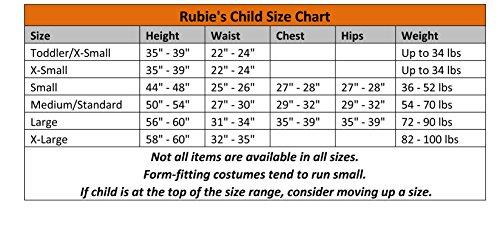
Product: Rubie's Punk Goth Costume, Medium
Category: Clothing, Shoes & Jewelry | Costumes & Accessories | Women | Costumes & Cosplay Apparel | Costumes
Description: Rubie's Punk Goth Costume, Medium.
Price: $14.56
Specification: ProductDimensions:17x11x3inches|ItemWeight:8ounces|ShippingWeight:8ounces(Viewshippingratesandpolicies)|DomesticShipping:ItemcanbeshippedwithinU.S.|InternationalShipping:ThisitemcanbeshippedtoselectcountriesoutsideoftheU.S.LearnMore|ASIN:B00ICBFPI6|Itemmodelnumber:610024_M|Manufacturerrecommendedage:5-7years